Stay Homas

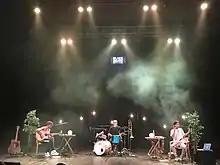
Stay Homas at Girona's Auditorium in 2020

Stay Homas is a Catalan musical trio created due to the preventive lockdown to stop the spread of COVID-19 in the spring of 2020. Its members are: Klaus Stroink (trumpet player in Buhos, Nil Moliner, and Horny Section, and voice actor), Guillem Boltó (trombone player and singer in Doctor Prats) and Rai Benet (bass player in Buhos and Nil Moliner). They became roommates in a flat in the Eixample district of Barcelona a few months before the pandemic outbreak. The band's name, Stay Homas, comes from the English pandemic-era admonition to "stay home".